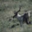
Label: deer